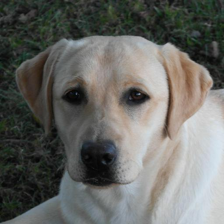
Label: animals